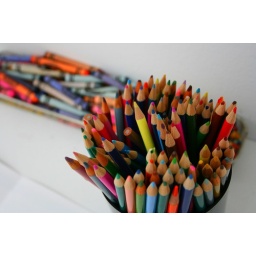
These were on a lone desk in a corridor inside Moore College of Art &amp;amp; Design.